GippsAero GA8 Airvan

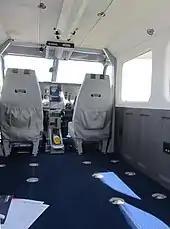
Airvan interior

The GA8 is an eight-seat utility aircraft designed for operations in the Australian Outback. The GA8 is powered by a single Lycoming IO-540 piston engine, replaced by a Rolls-Royce 250-B17F/2 turboprop in its GA10 derivative. It can take off within , and can operate from a air strip under average conditions. Aviation International News has described its handling as forgiving, responsible, and akin to smaller aircraft.